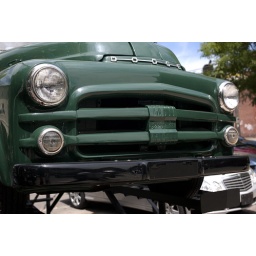
I saw this old truck in Northampton Massachusetts at a used car dealership. Leica M8.2. 35mm Summicron